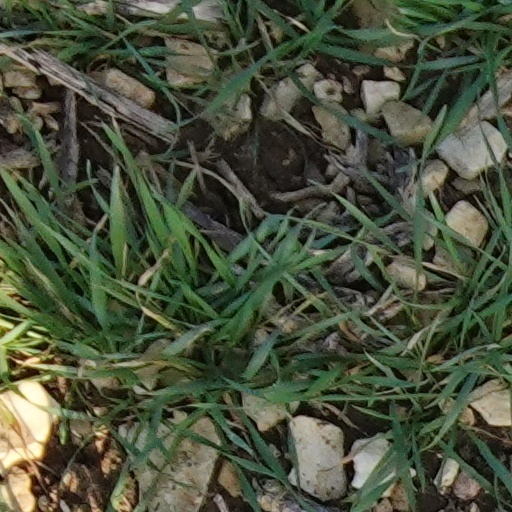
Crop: wheat